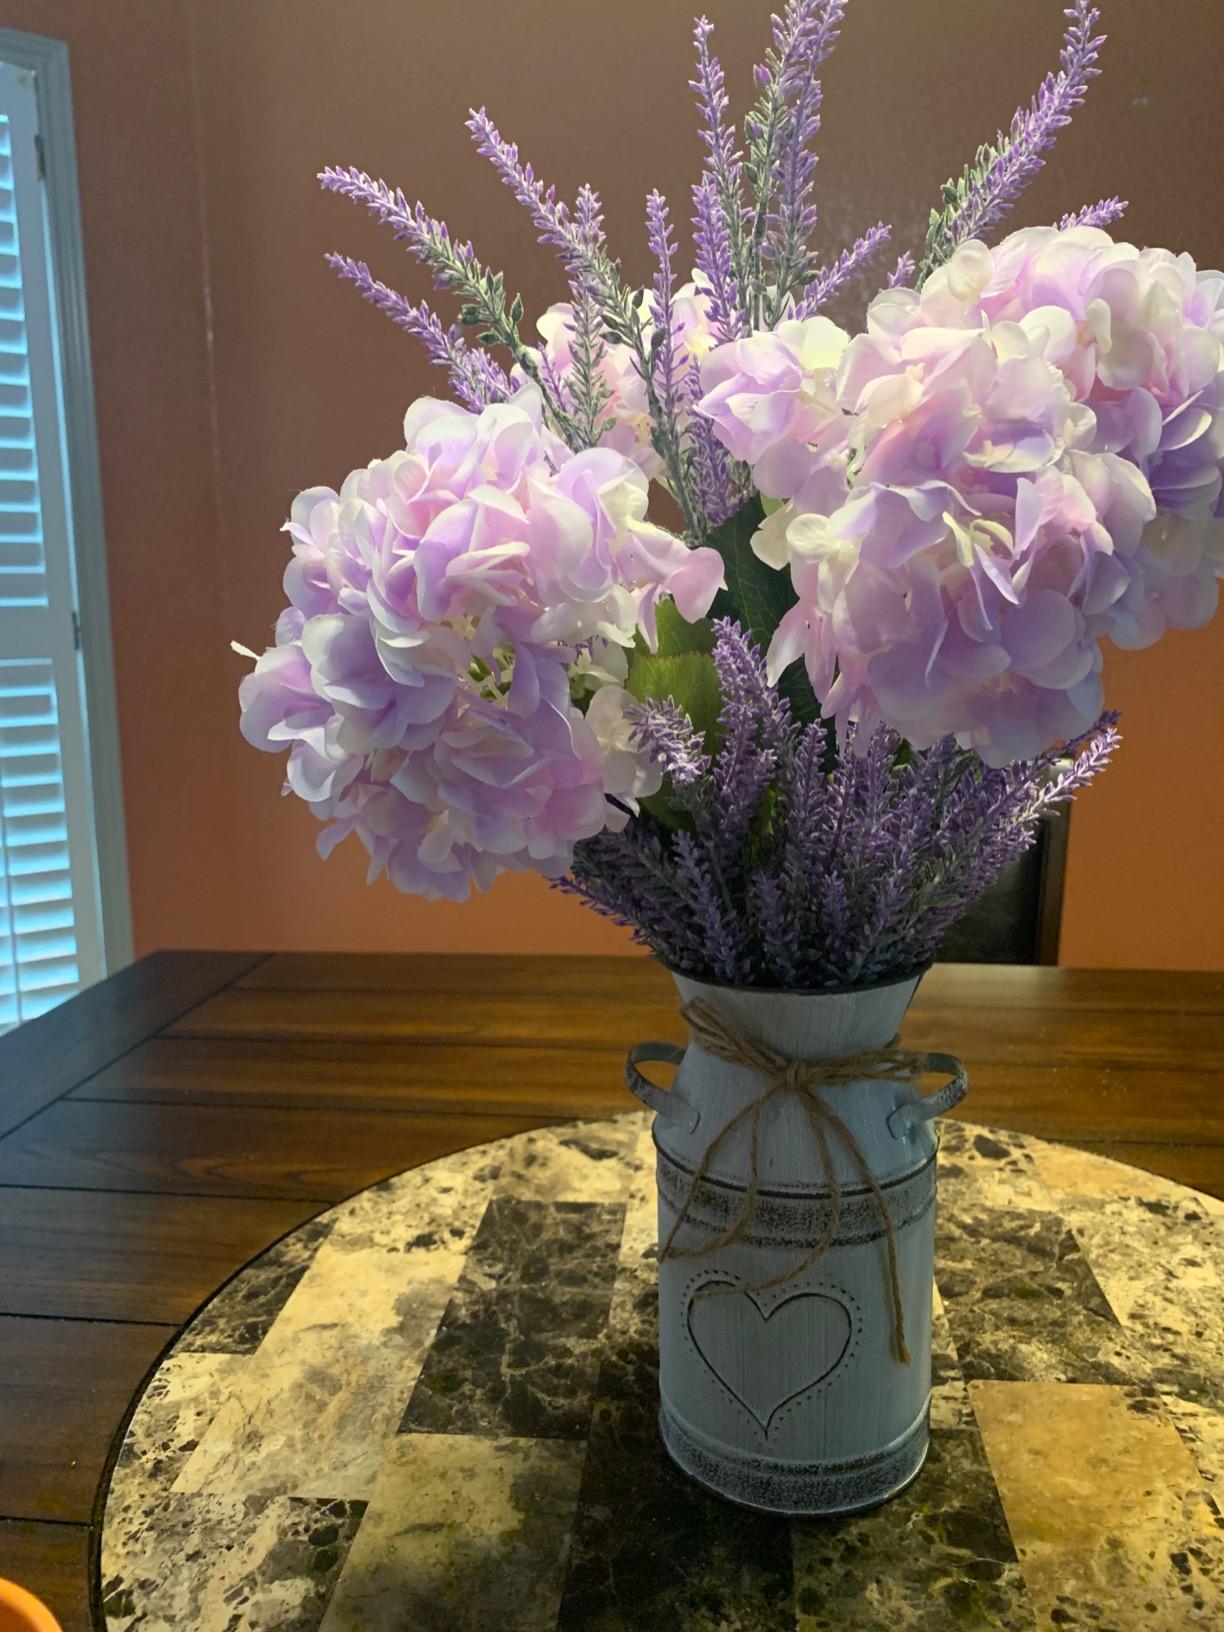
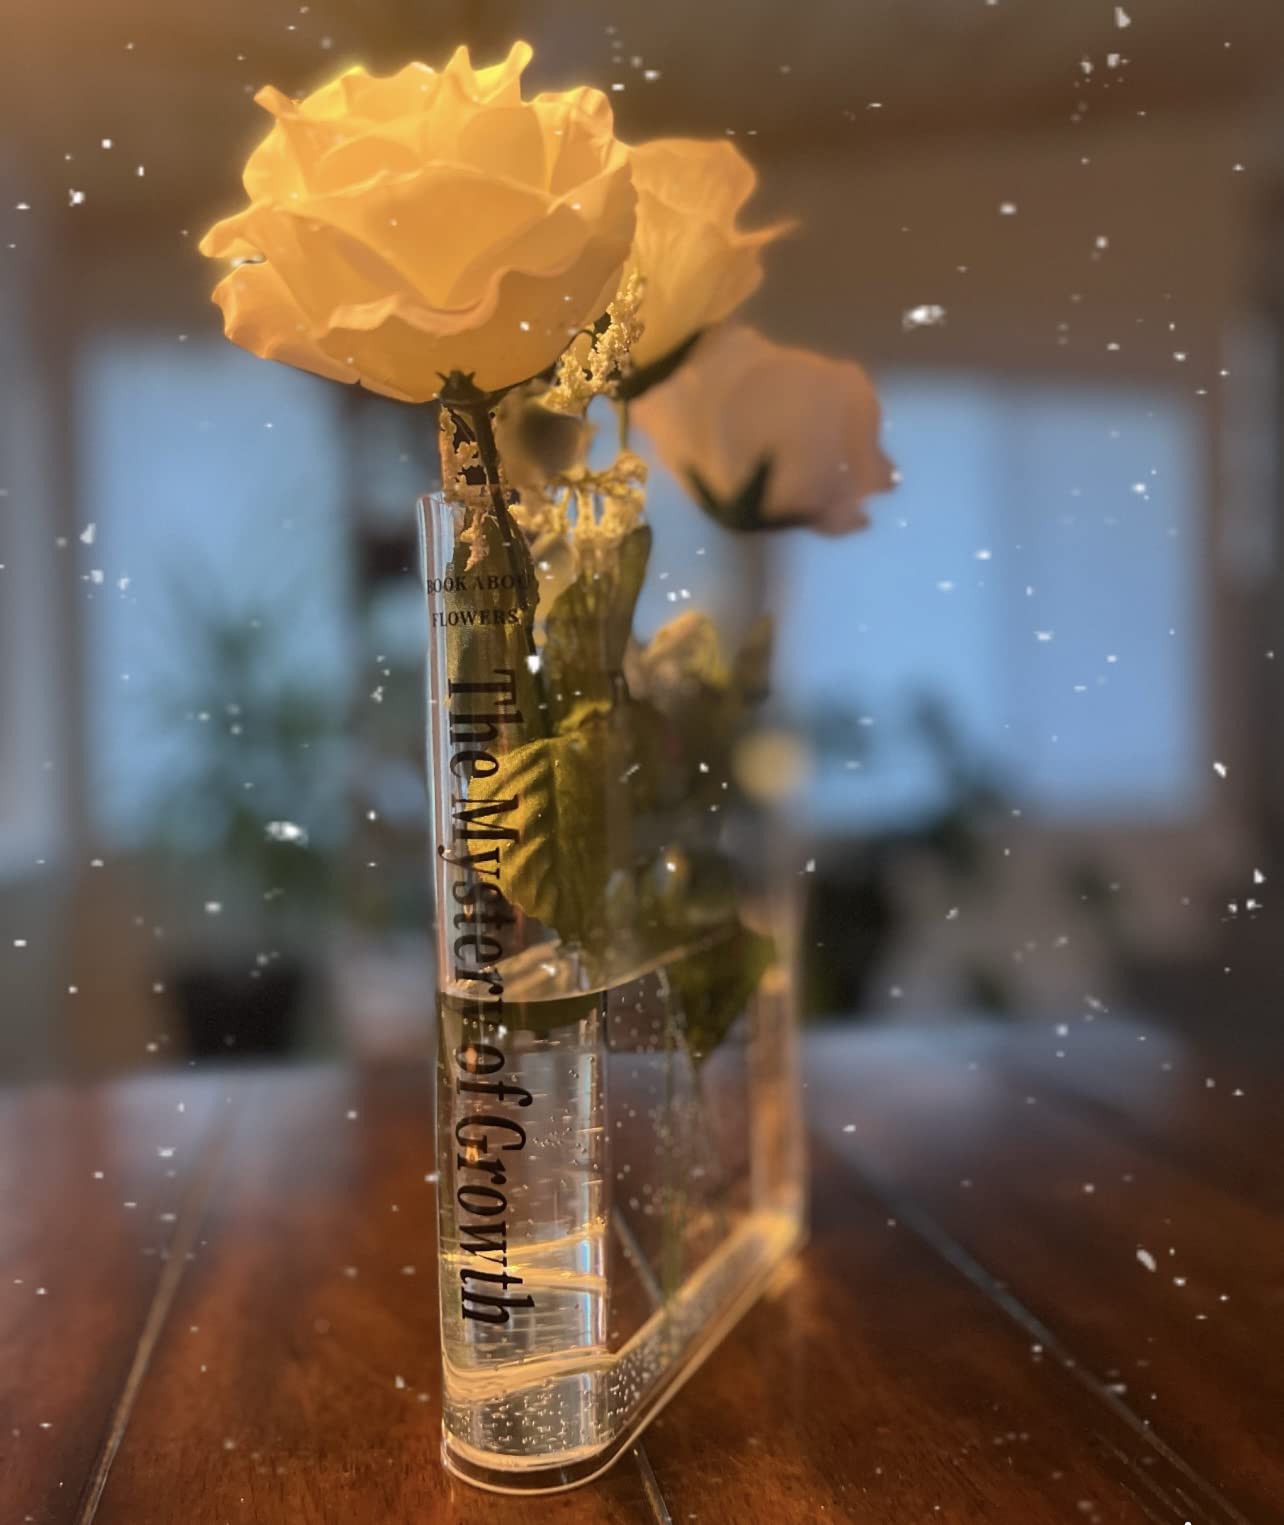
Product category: vase
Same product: no